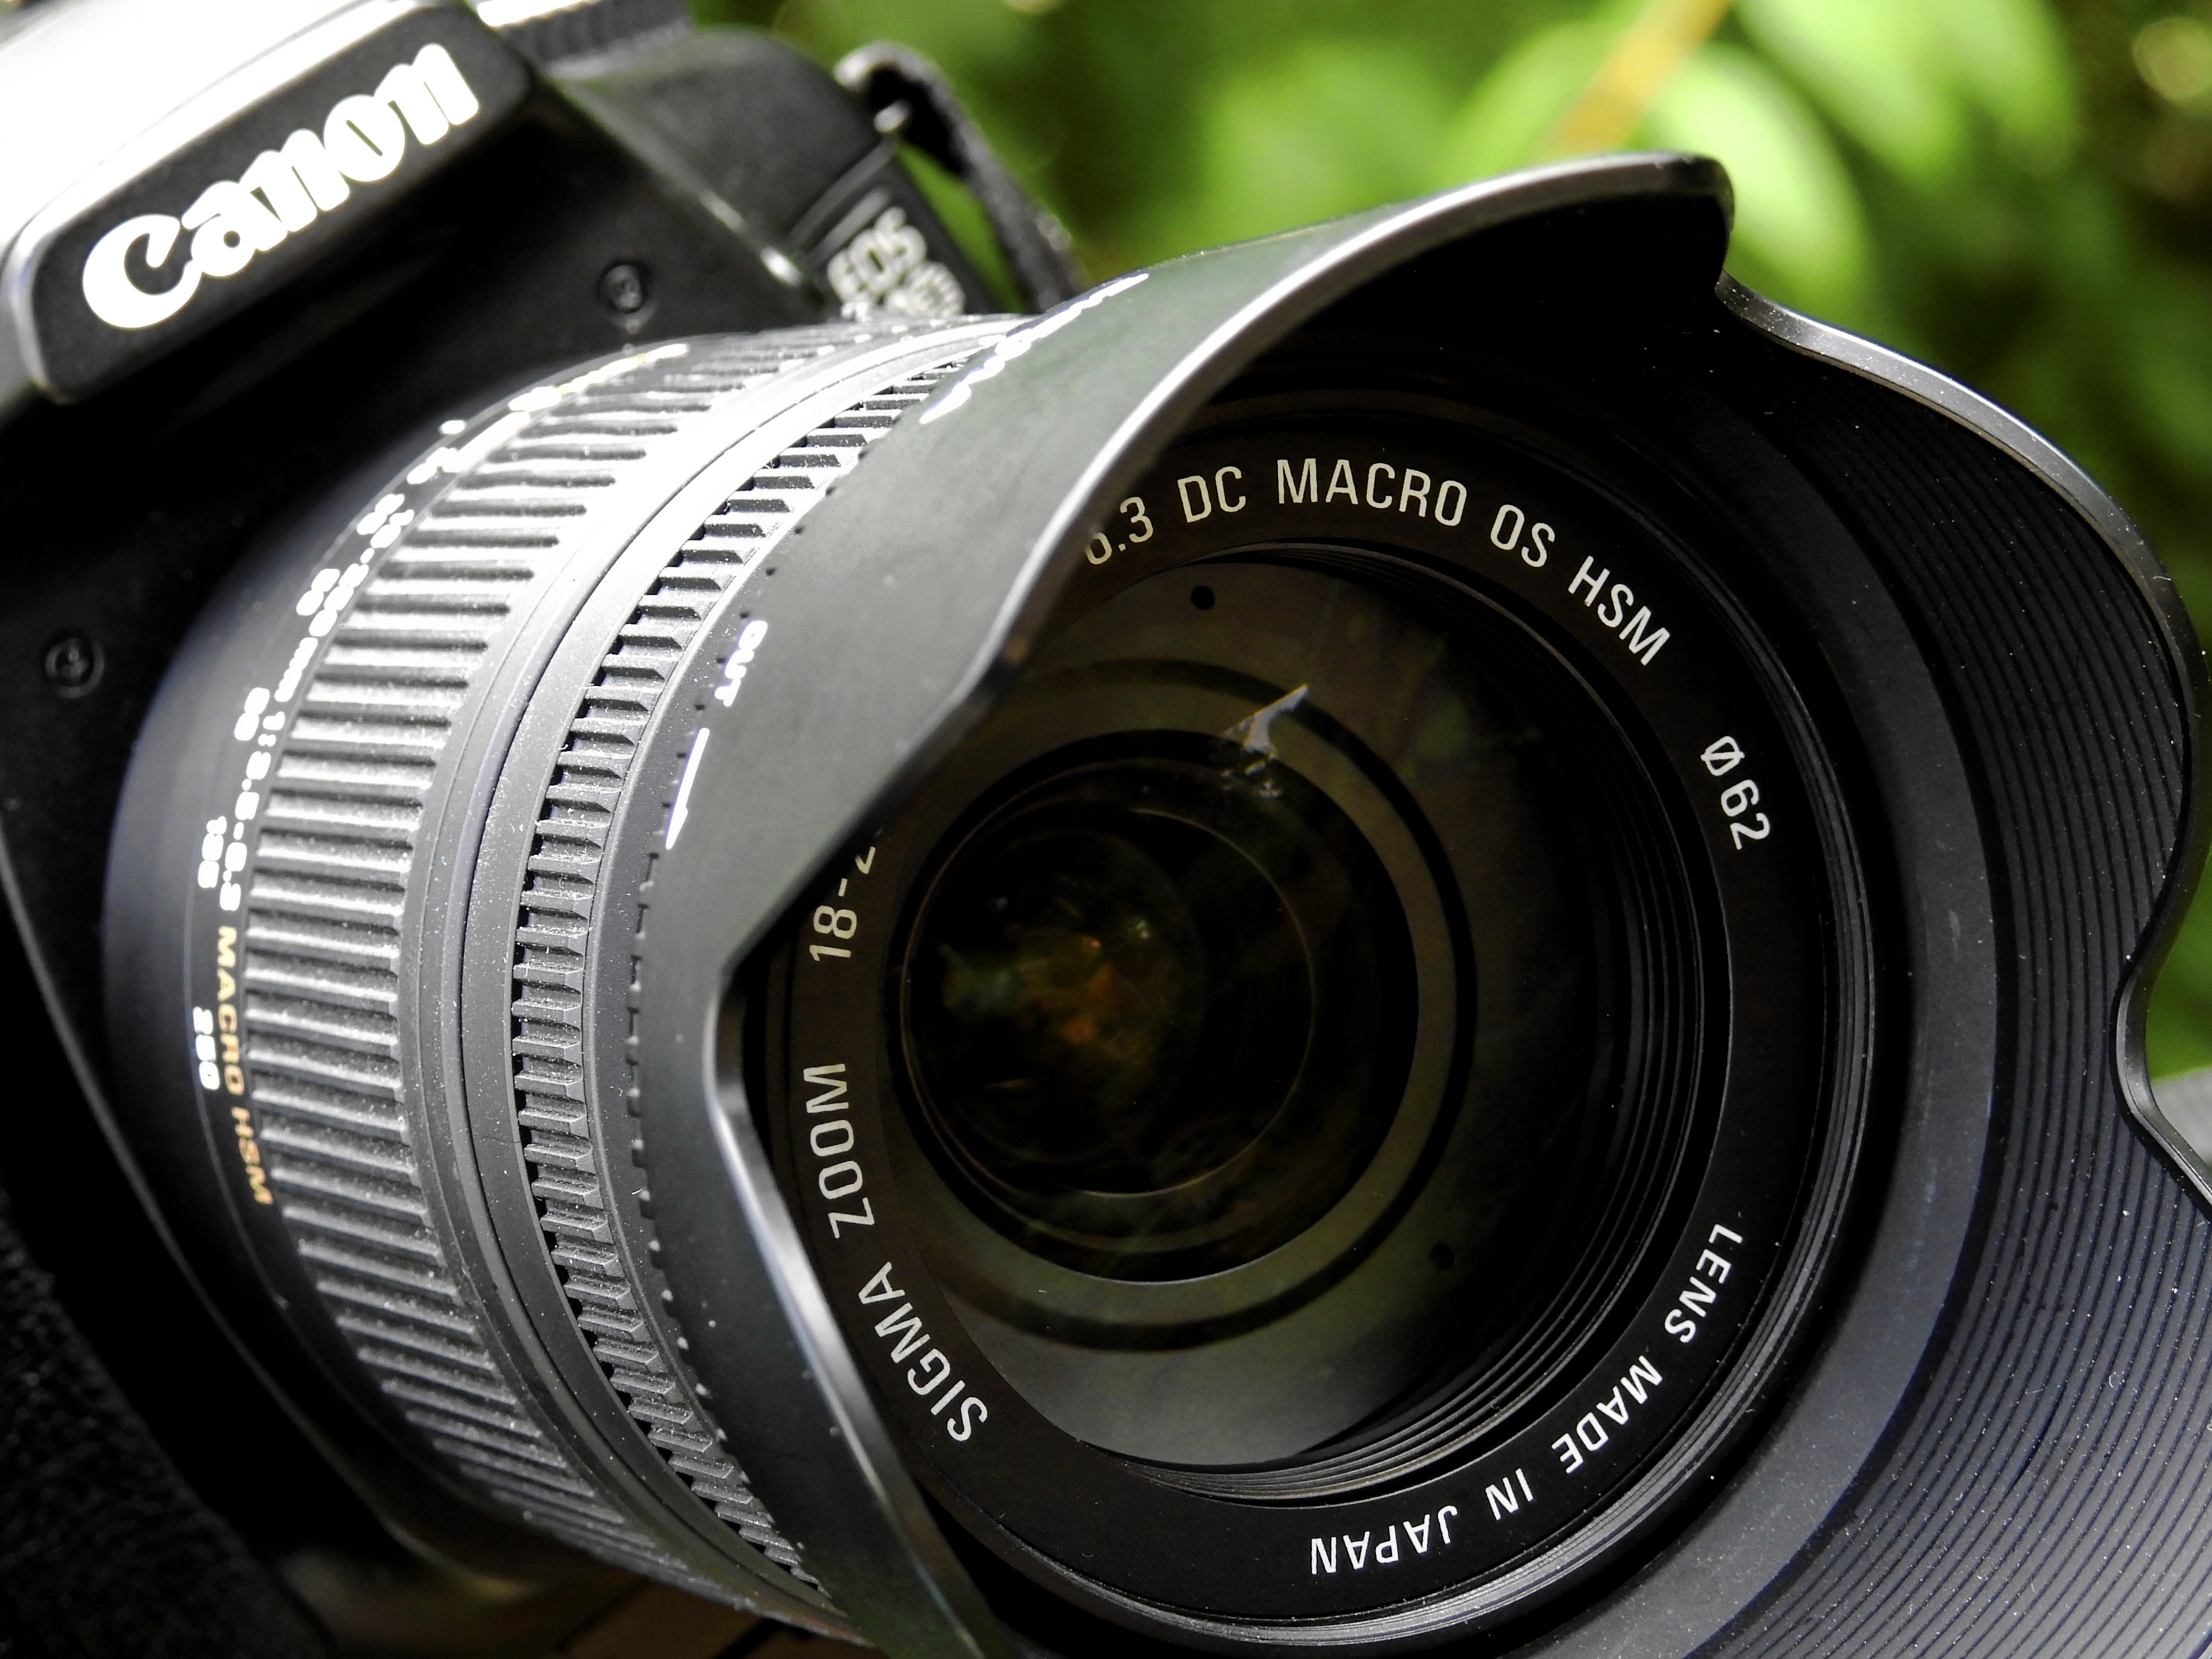
camera, photography, photographer, photo, slr, lens, canon, reflex camera, eos, digital camera, photograph, images, camera lens, photo camera, zoom lens, digicam, sun visor, digital slr, single lens reflex camera, cameras optics, mirrorless interchangeable lens camera